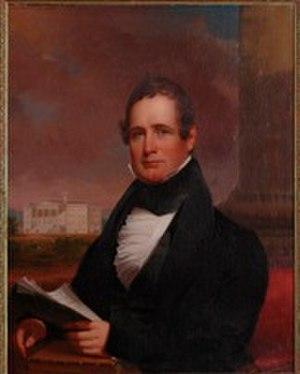
Thaddeus Stevens, né le 4 avril 1792 à Danville et mort le 11 août 1868 à Washington, D.C., est un homme politique américain, notamment représentant de la Pennsylvanie au Congrès des États-Unis. Il fut l'un des principaux meneurs de la faction radicale du Parti républicain dans les années 1860. Opposant acharné à l'esclavage et aux discriminations envers les Afro-Américains, il chercha à garantir leurs droits durant la période qui suivit la guerre de Sécession et s'opposa notamment au président Andrew Johnson sur cette question.